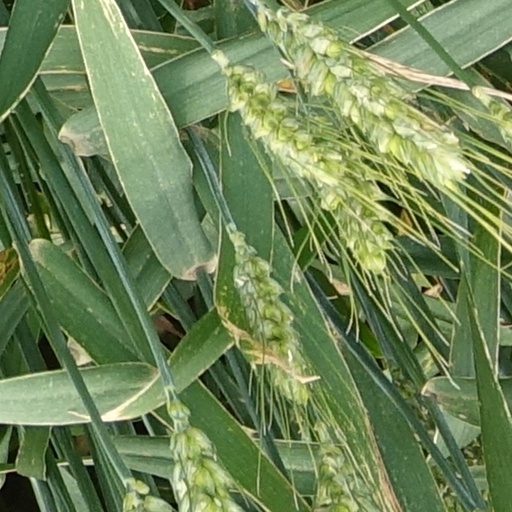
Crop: wheat